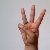
The image shows a hand gesture representing the letter 'W' in Indian Sign Language.